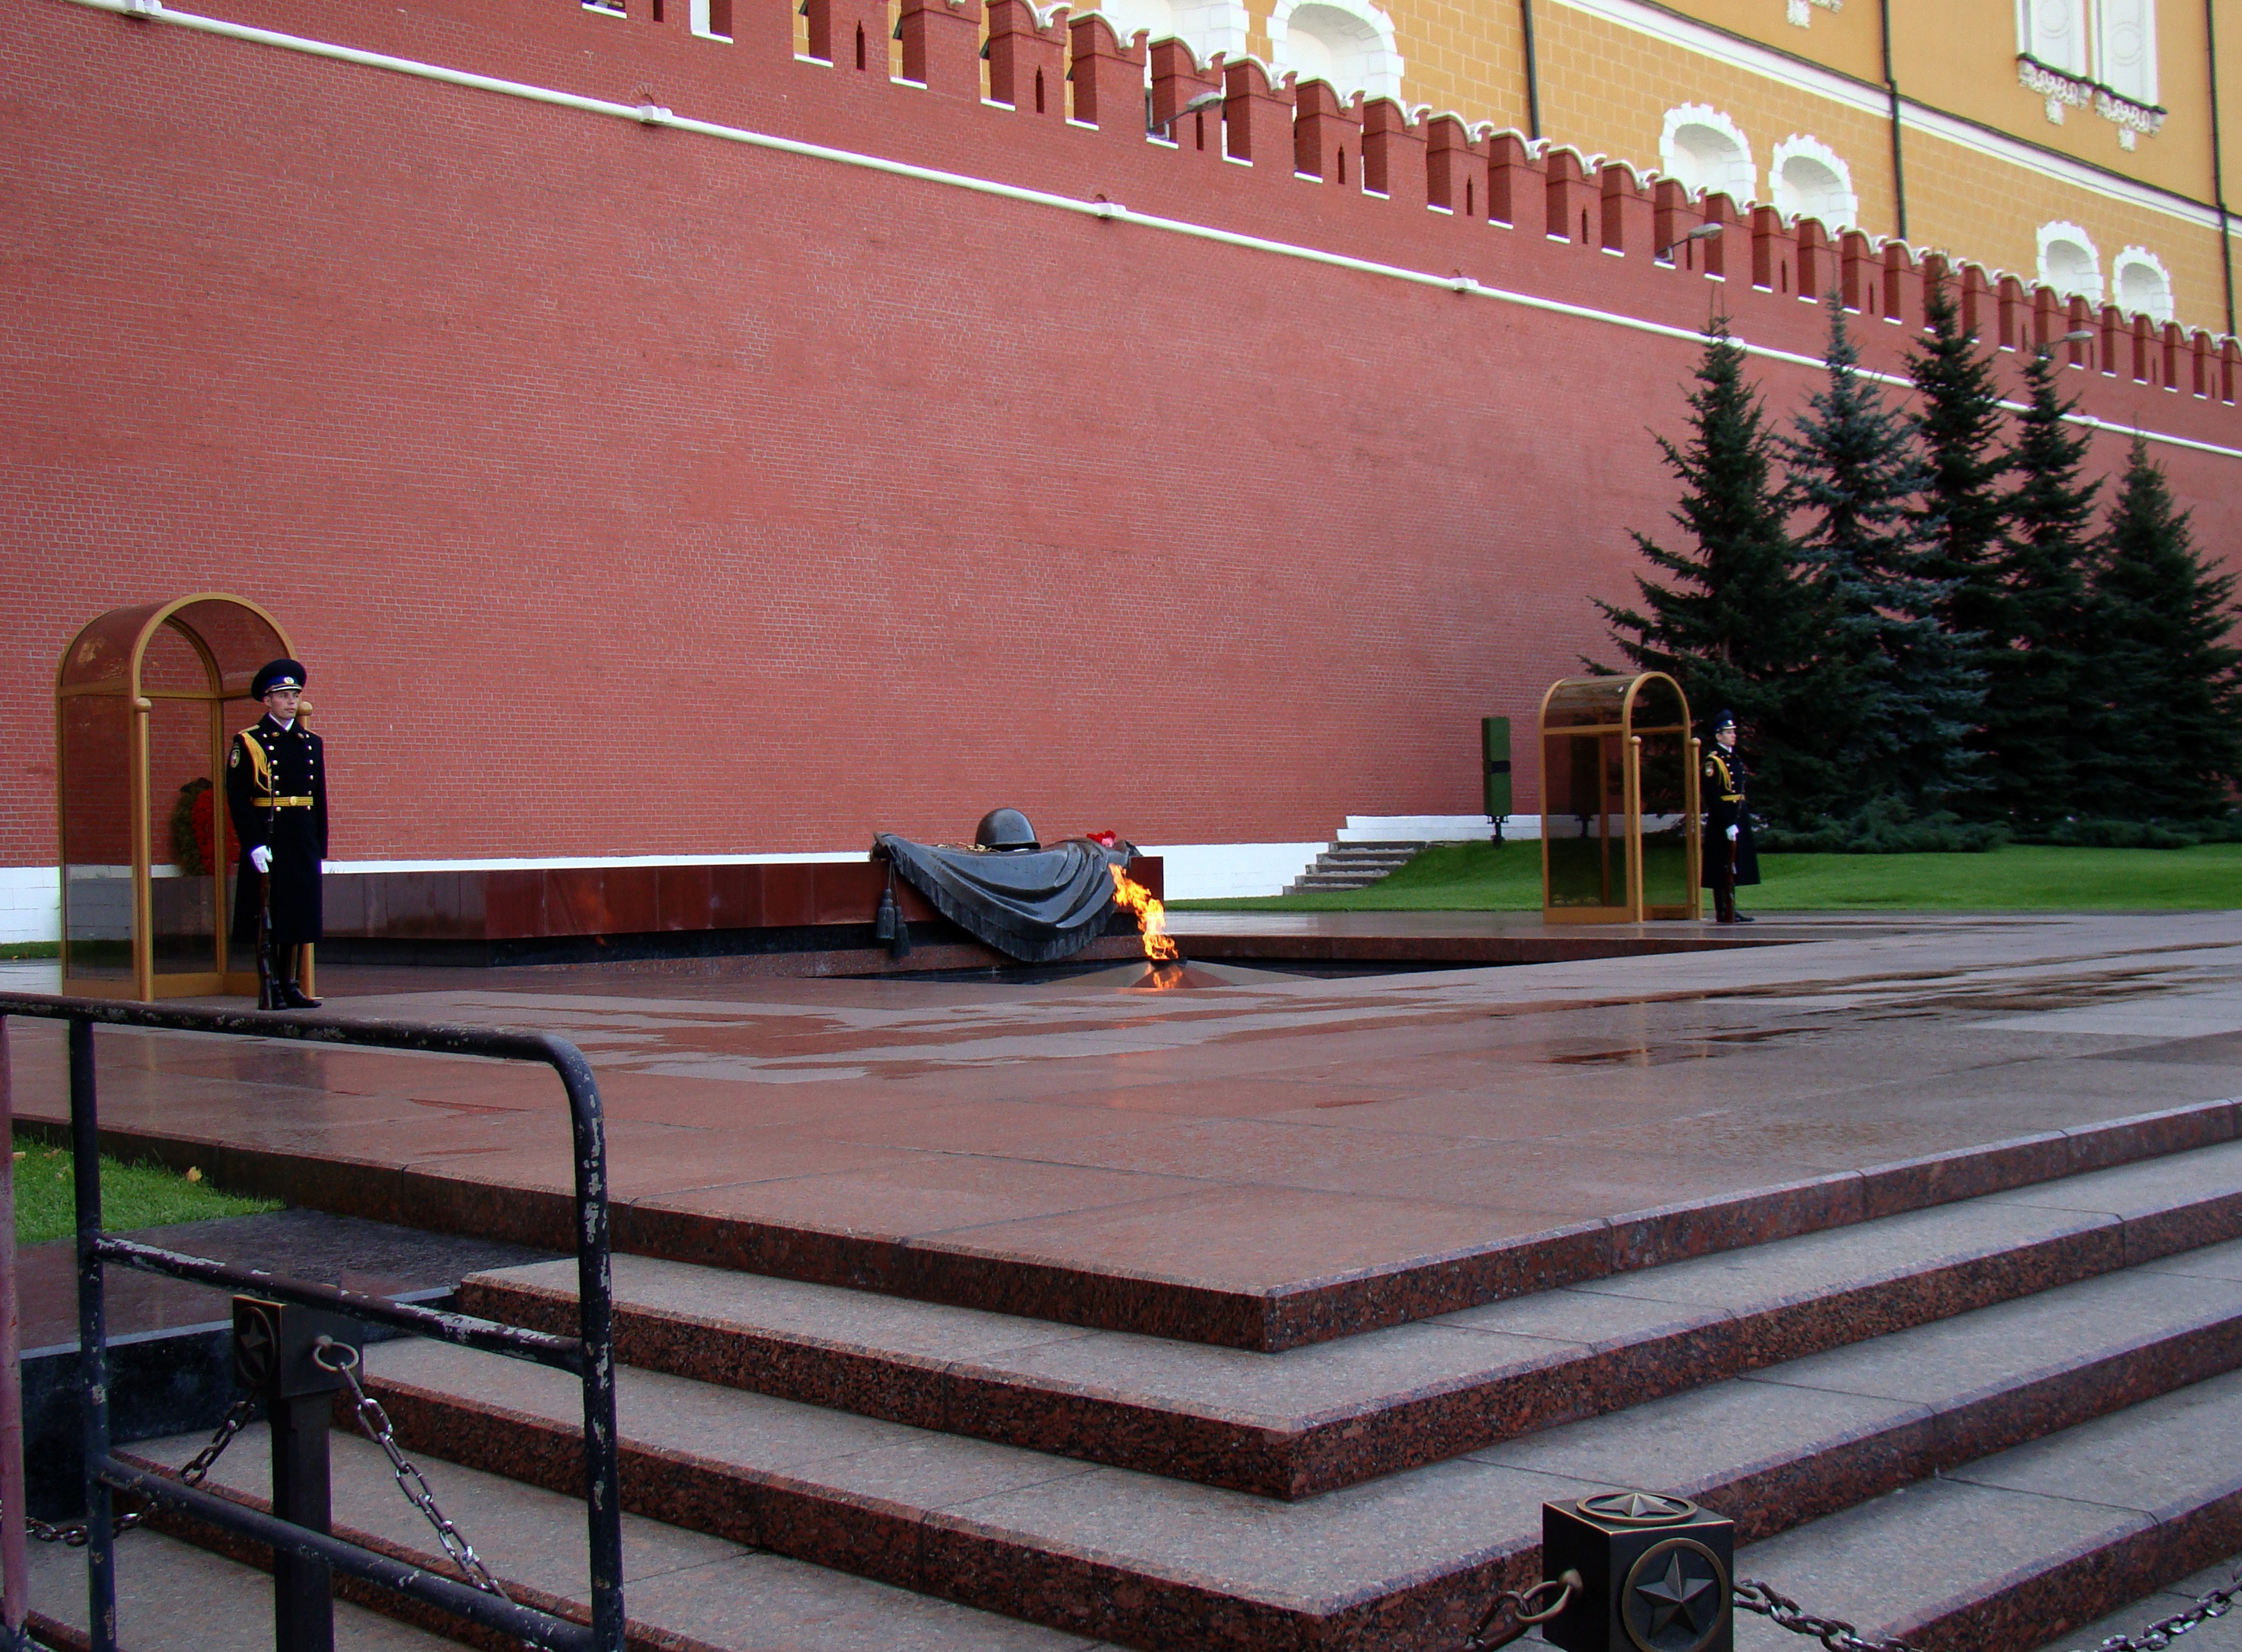
architecture, structure, wall, moscow, russia, shape, honor guard, urban area, the eternal flame, tomb of the unknown soldier, sport venue, aleksandrovskiy garden, kremlin wall